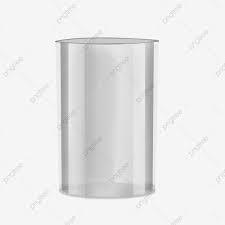
Label: glass